Cretoxyrhina

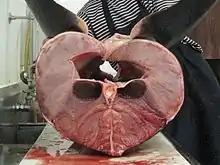
As a regional endotherm, "Cretoxyrhina" may have possessed red muscles closer to its body axis like this porbeagle shark.

"Cretoxyrhina" bore a resemblance to the modern great white shark in size, shape and ecology, but the two sharks are not closely related, and their similarities are a result of convergent evolution. "Cretoxyrhina" has been traditionally grouped within the Cretoxyrhinidae, a family of lamnoid sharks that traditionally included other genera resulting in a paraphyletic or polyphyletic family. Siverson (1999) remarked that Cretoxyrhinidae was used as a 'wastebasket taxon' for Cretaceous and Paleogene sharks and declared that "Cretoxyrhina" was the only valid member of the family.